Constructivist architecture

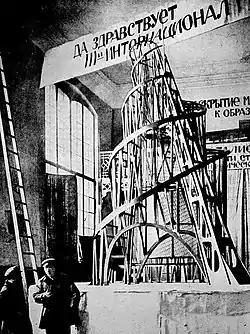
Tatlin's Tower, The Monument to the Third International, 1919 (Vladimir Tatlin)

Constructivist architecture was a constructivist style of modern architecture that flourished in the Soviet Union in the 1920s and early 1930s. Abstract and austere, the movement aimed to reflect modern industrial society and urban space, while rejecting decorative stylization in favor of the industrial assemblage of materials. Designs combined advanced technology and engineering with an avowedly communist social purpose. Although it was divided into several competing factions, the movement produced many pioneering projects and finished buildings, before falling out of favor around 1932. It has left marked effects on later developments in architecture.